Describe the emotion expressed in this image:  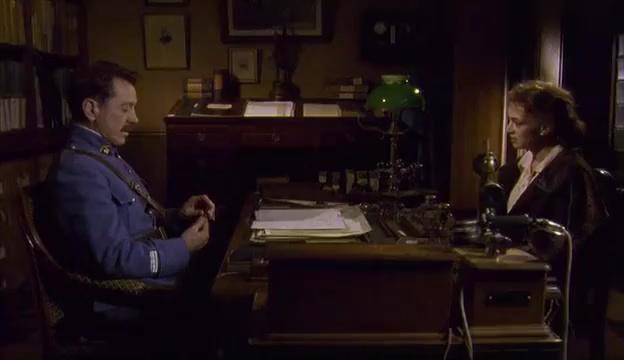
This person displays Suffering, valence and arousal with low intensity.